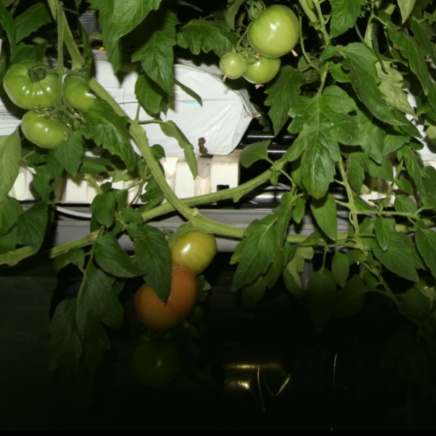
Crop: tomato